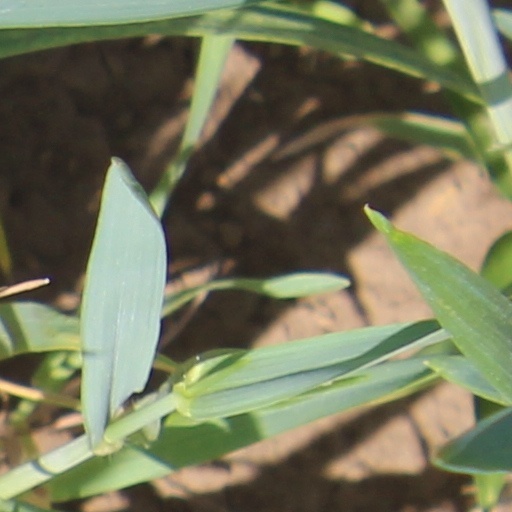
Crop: wheat